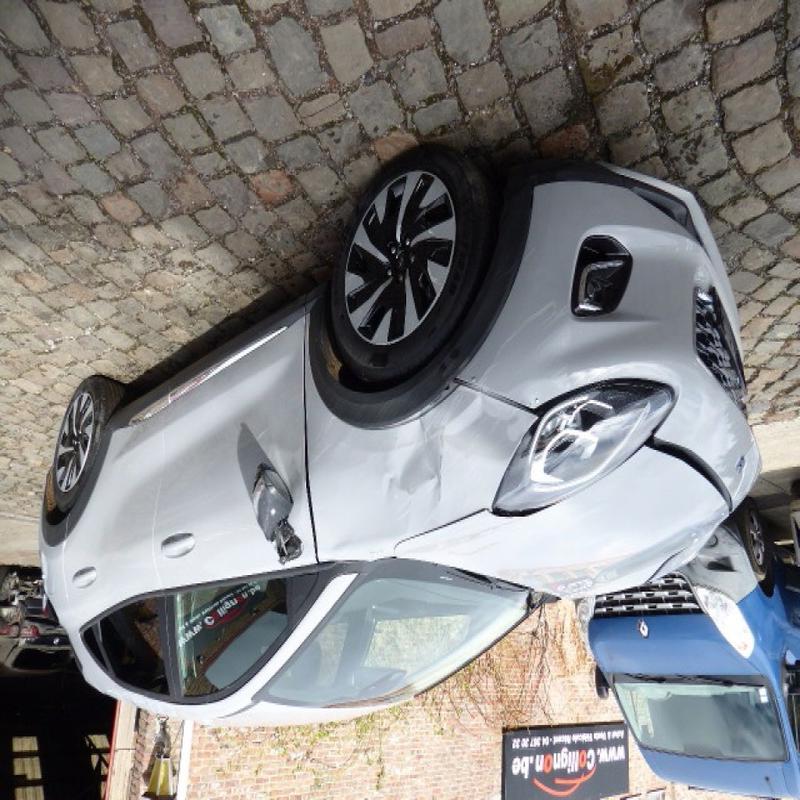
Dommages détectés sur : pare-choc avant, capot, aile avant gauche, porte avant gauche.
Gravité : mineur